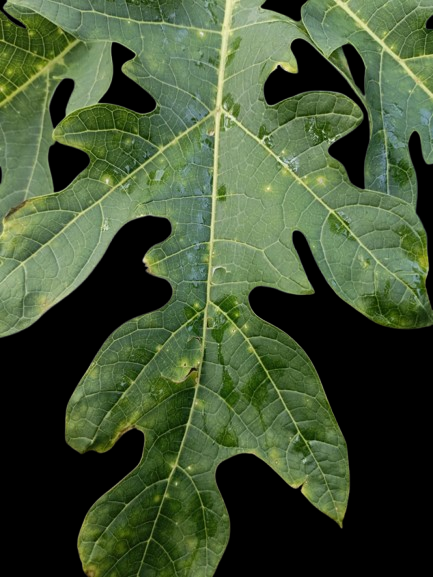
Crop: Papaya
Label: Curled_Yellow_Spot